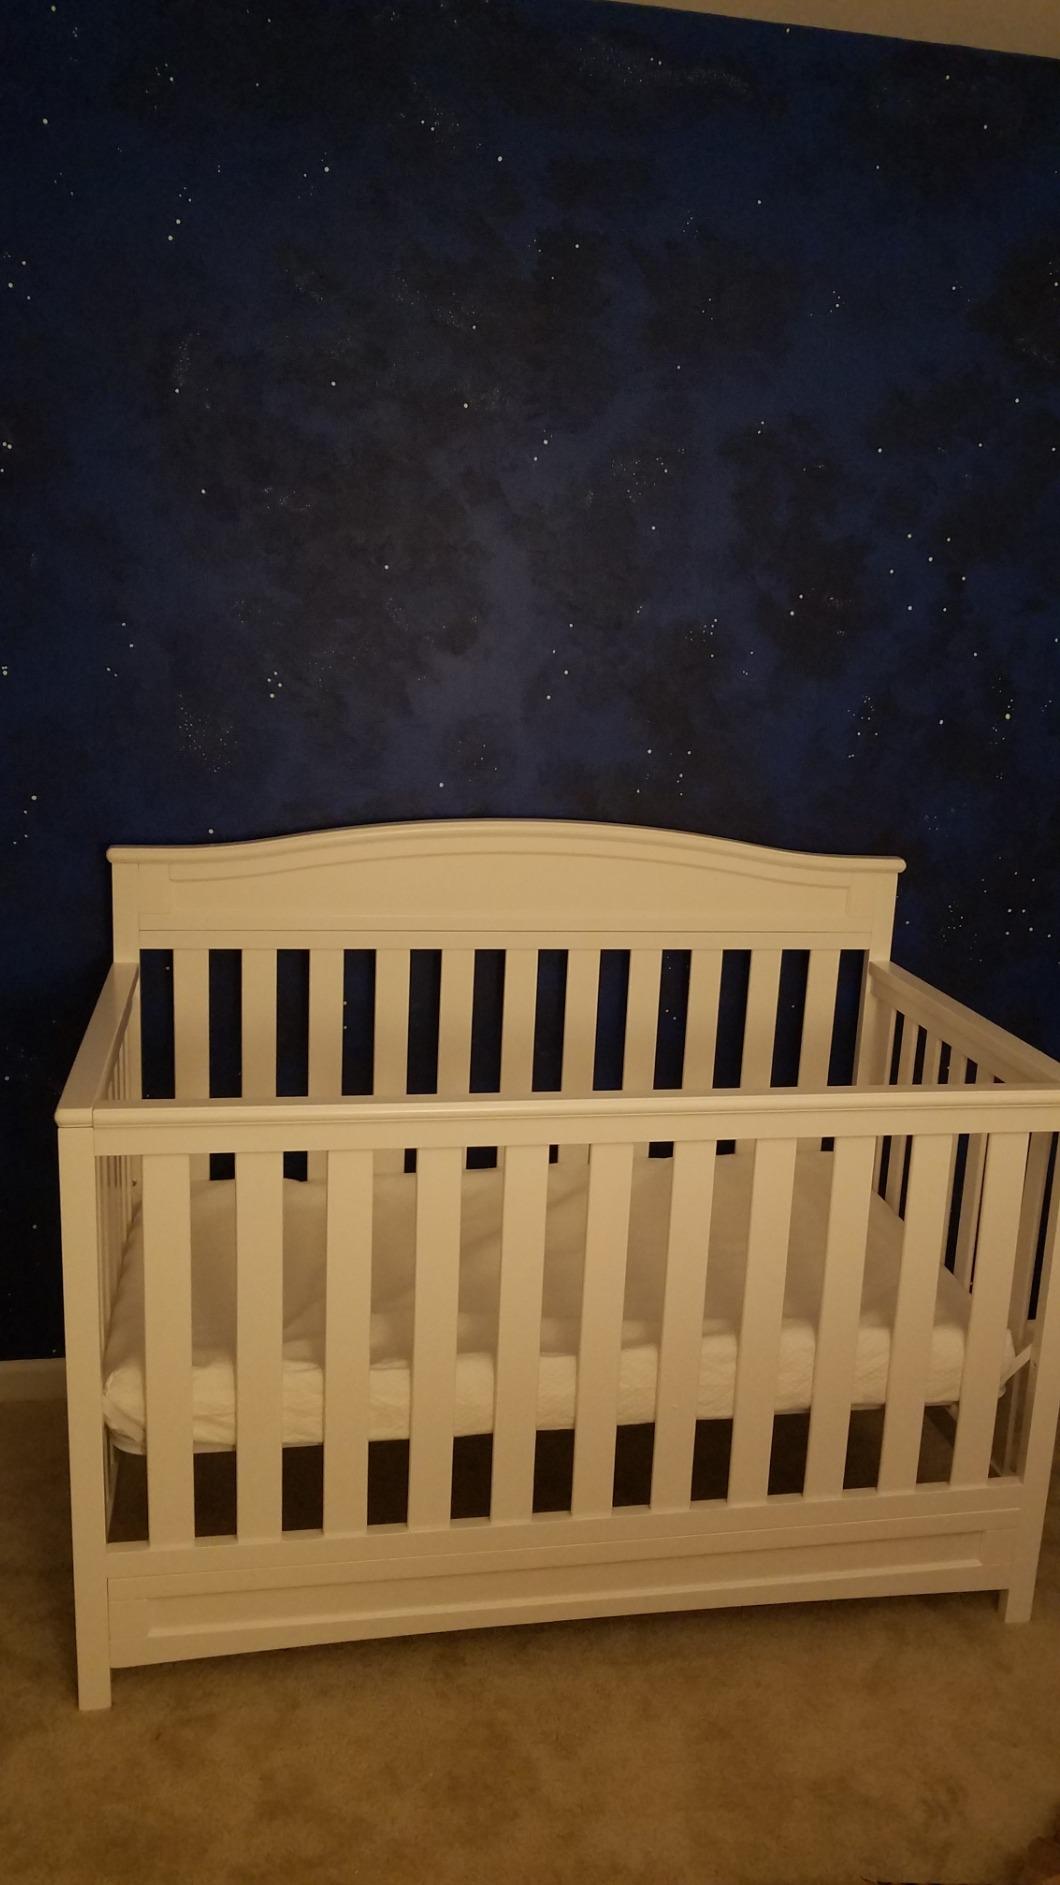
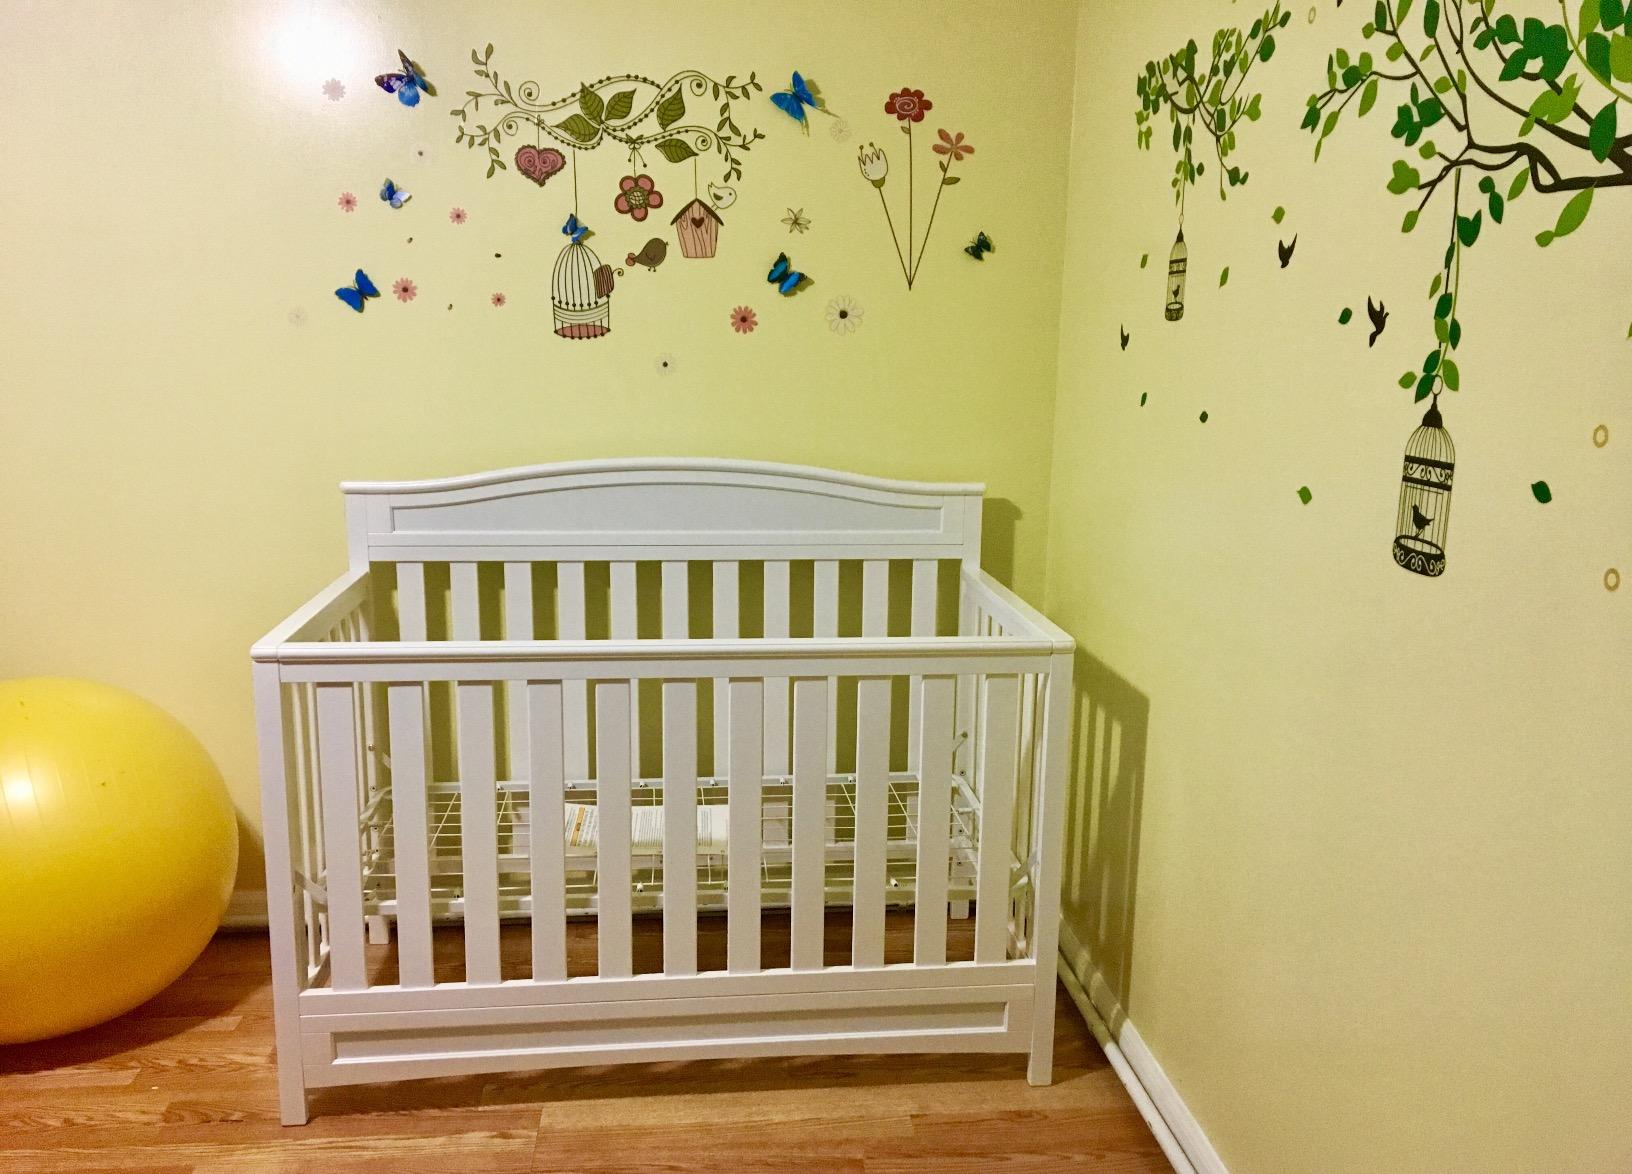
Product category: products_crib
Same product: yes